Alexander Kops

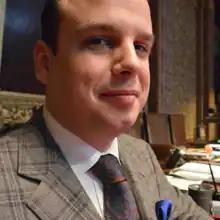
Kops in 2015

Alexander Kops (born 23 November 1984) is a Dutch politician and former high school teacher. On behalf of the right-wing populist Party for Freedom (PVV), he served in the Senate from 2014 to 2017, and he has served in the House of Representatives since 2017.